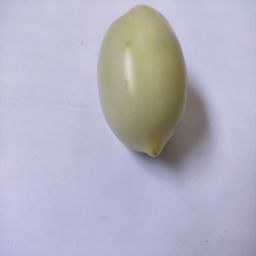
Crop: Tomato
Quality: Unripe